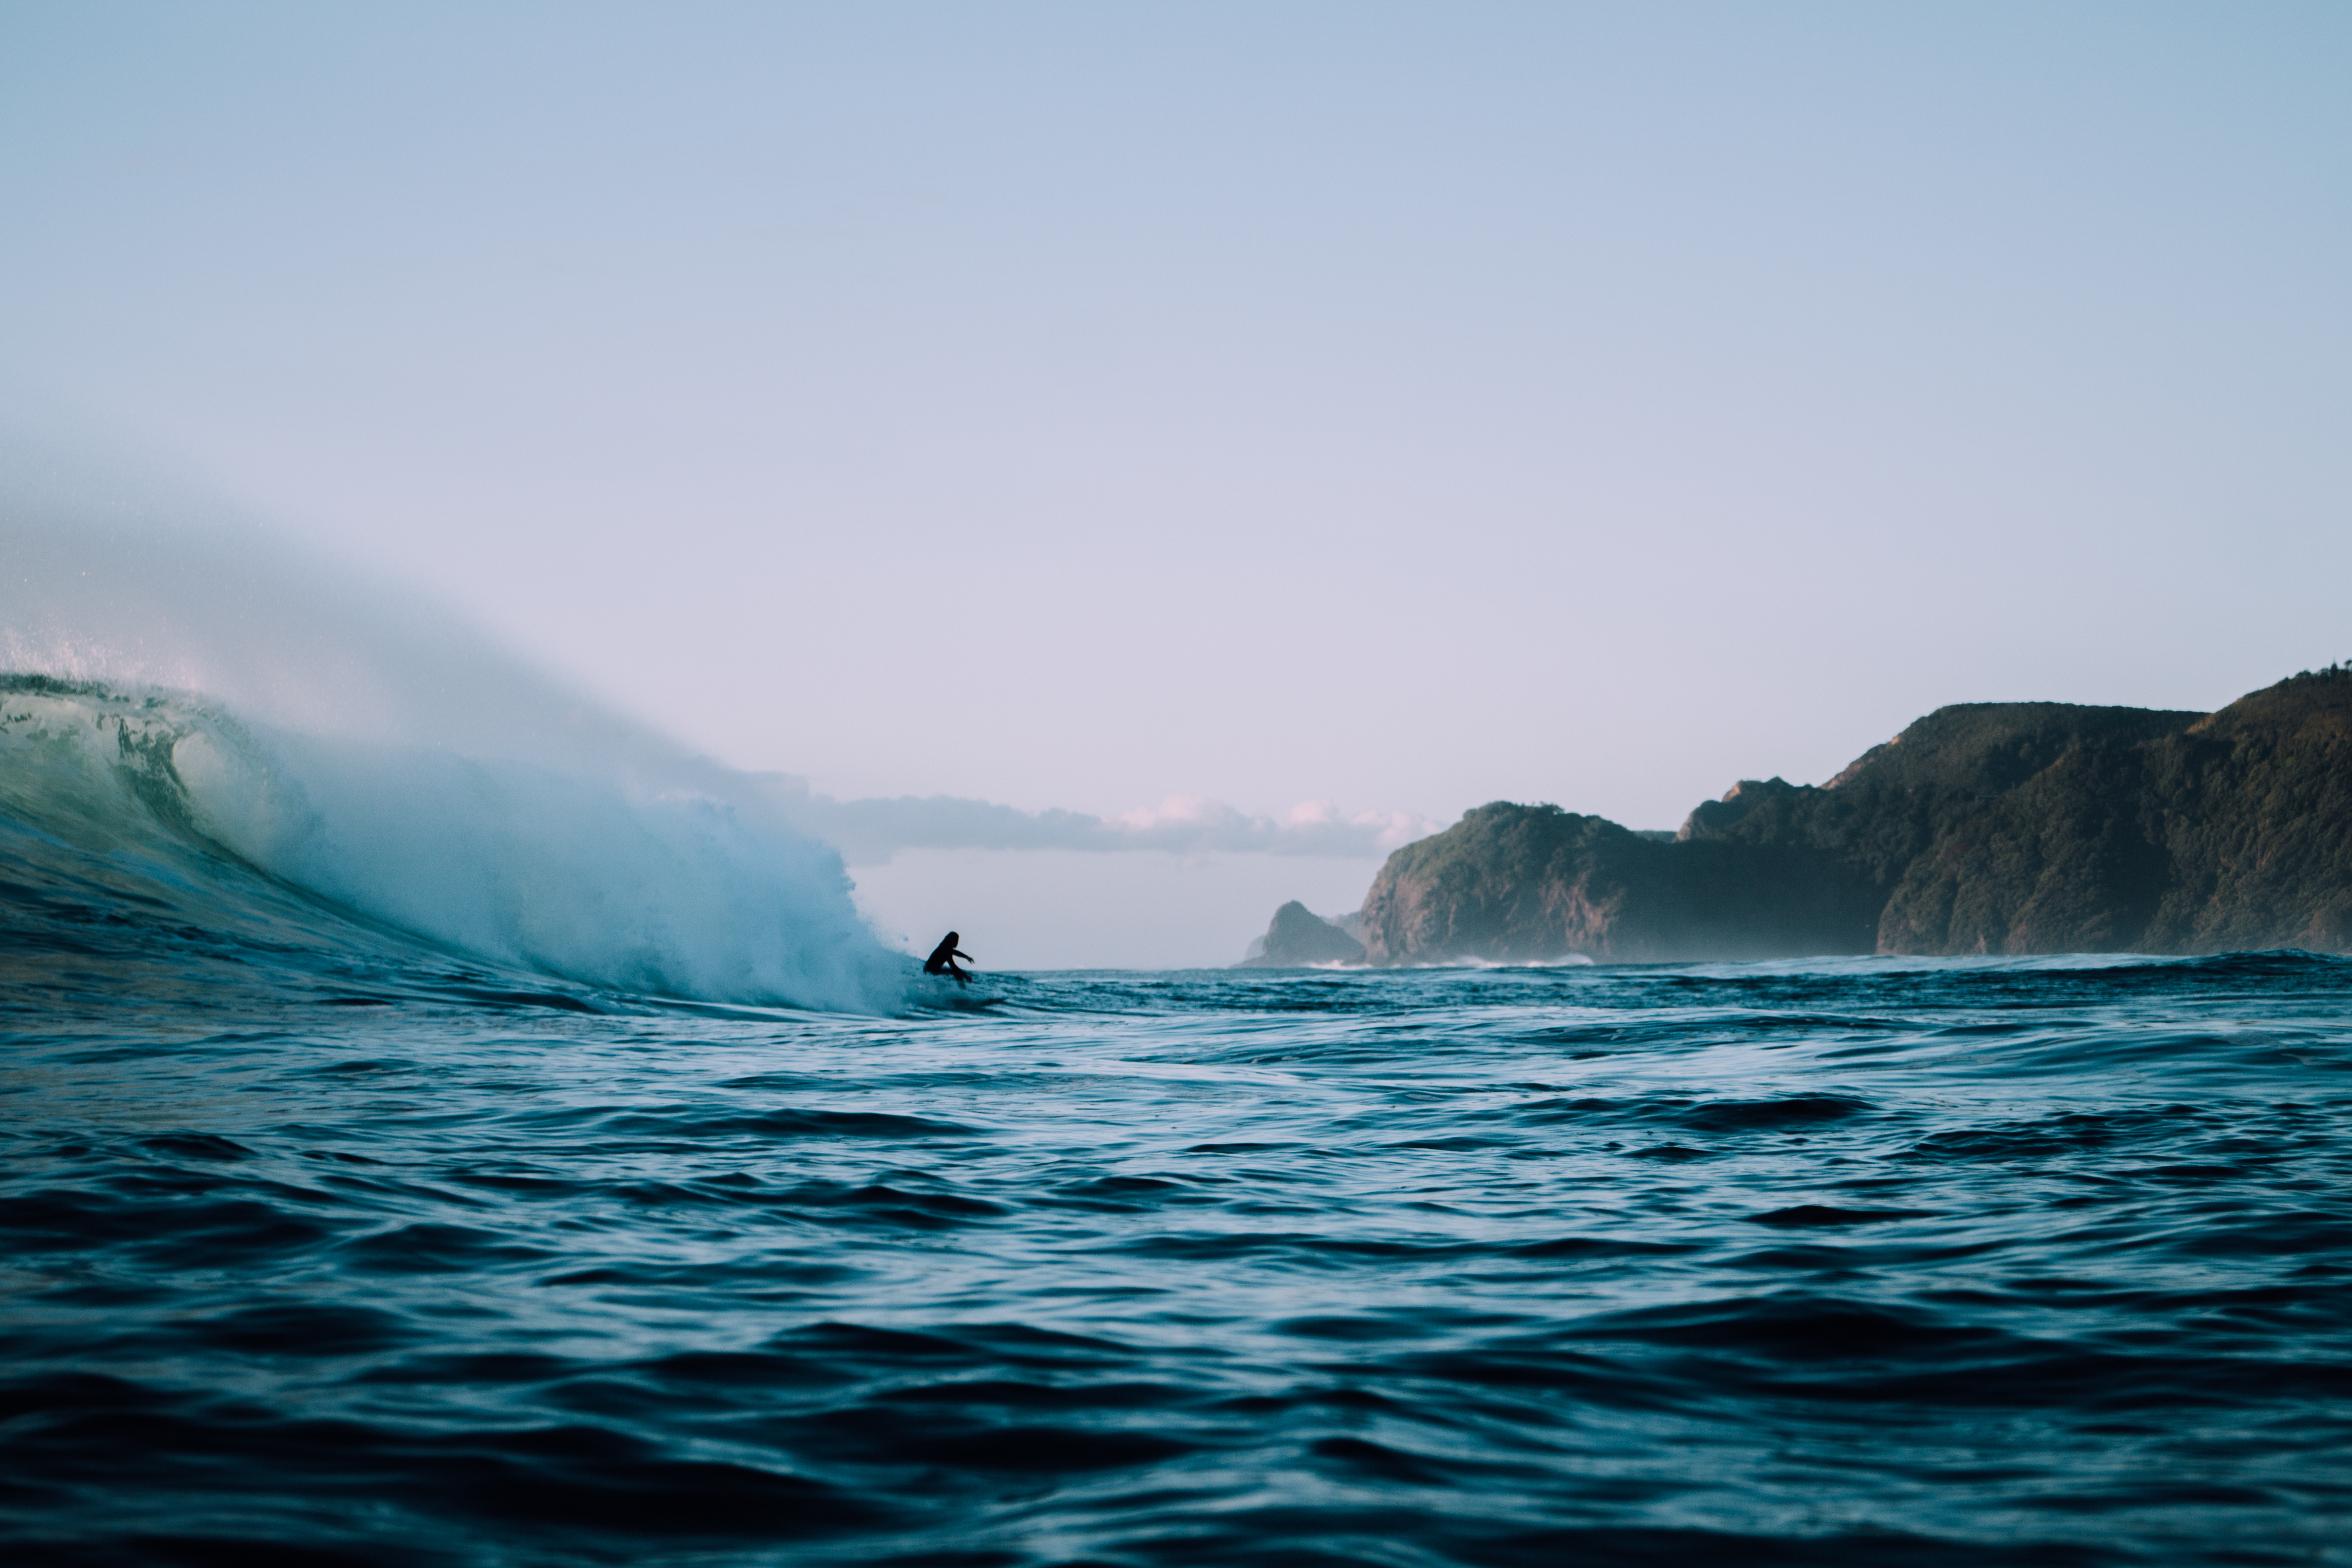
sea, coast, water, ocean, horizon, shore, wave, ripple, bay, terrain, body of water, cape, wind wave